Sir David Chapman, 3rd Baronet

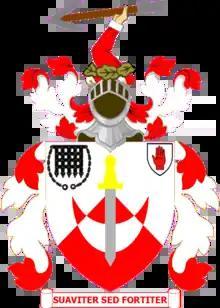
Chapman's armorial achievement

Sir David Robert Macgowan Chapman, 3rd Baronet (16 December 1941) is a British businessman and investment banker, and Deputy Lieutenant for the county of Tyne and Wear.